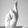
ASL letter: R